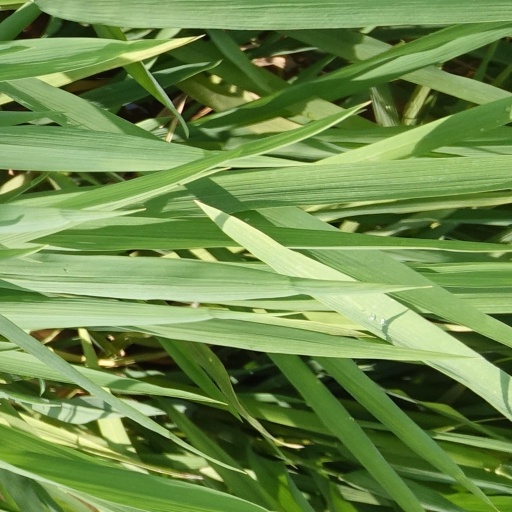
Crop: rice